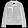
Label: Coat